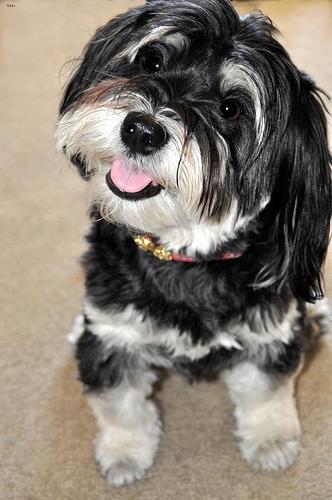
Breed: havanese